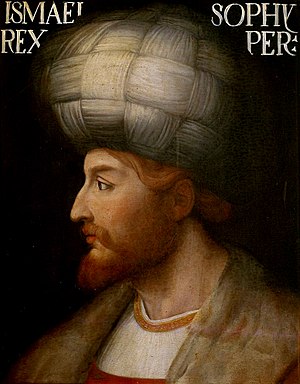
Ismail I
Shāh Ismā'īl I, grundlægger af Safavideriget
Shāh Ismā'īl Abu'l-Mozāffar Safavī var grundlæggeren af Safavideriget i 1501 og den første safavidiske konge.